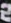
Number: 2